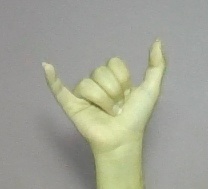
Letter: ya